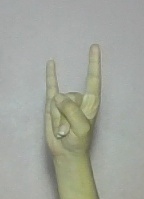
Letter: la